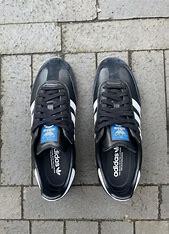
Brand: adidas
Model: Sambarose Skate